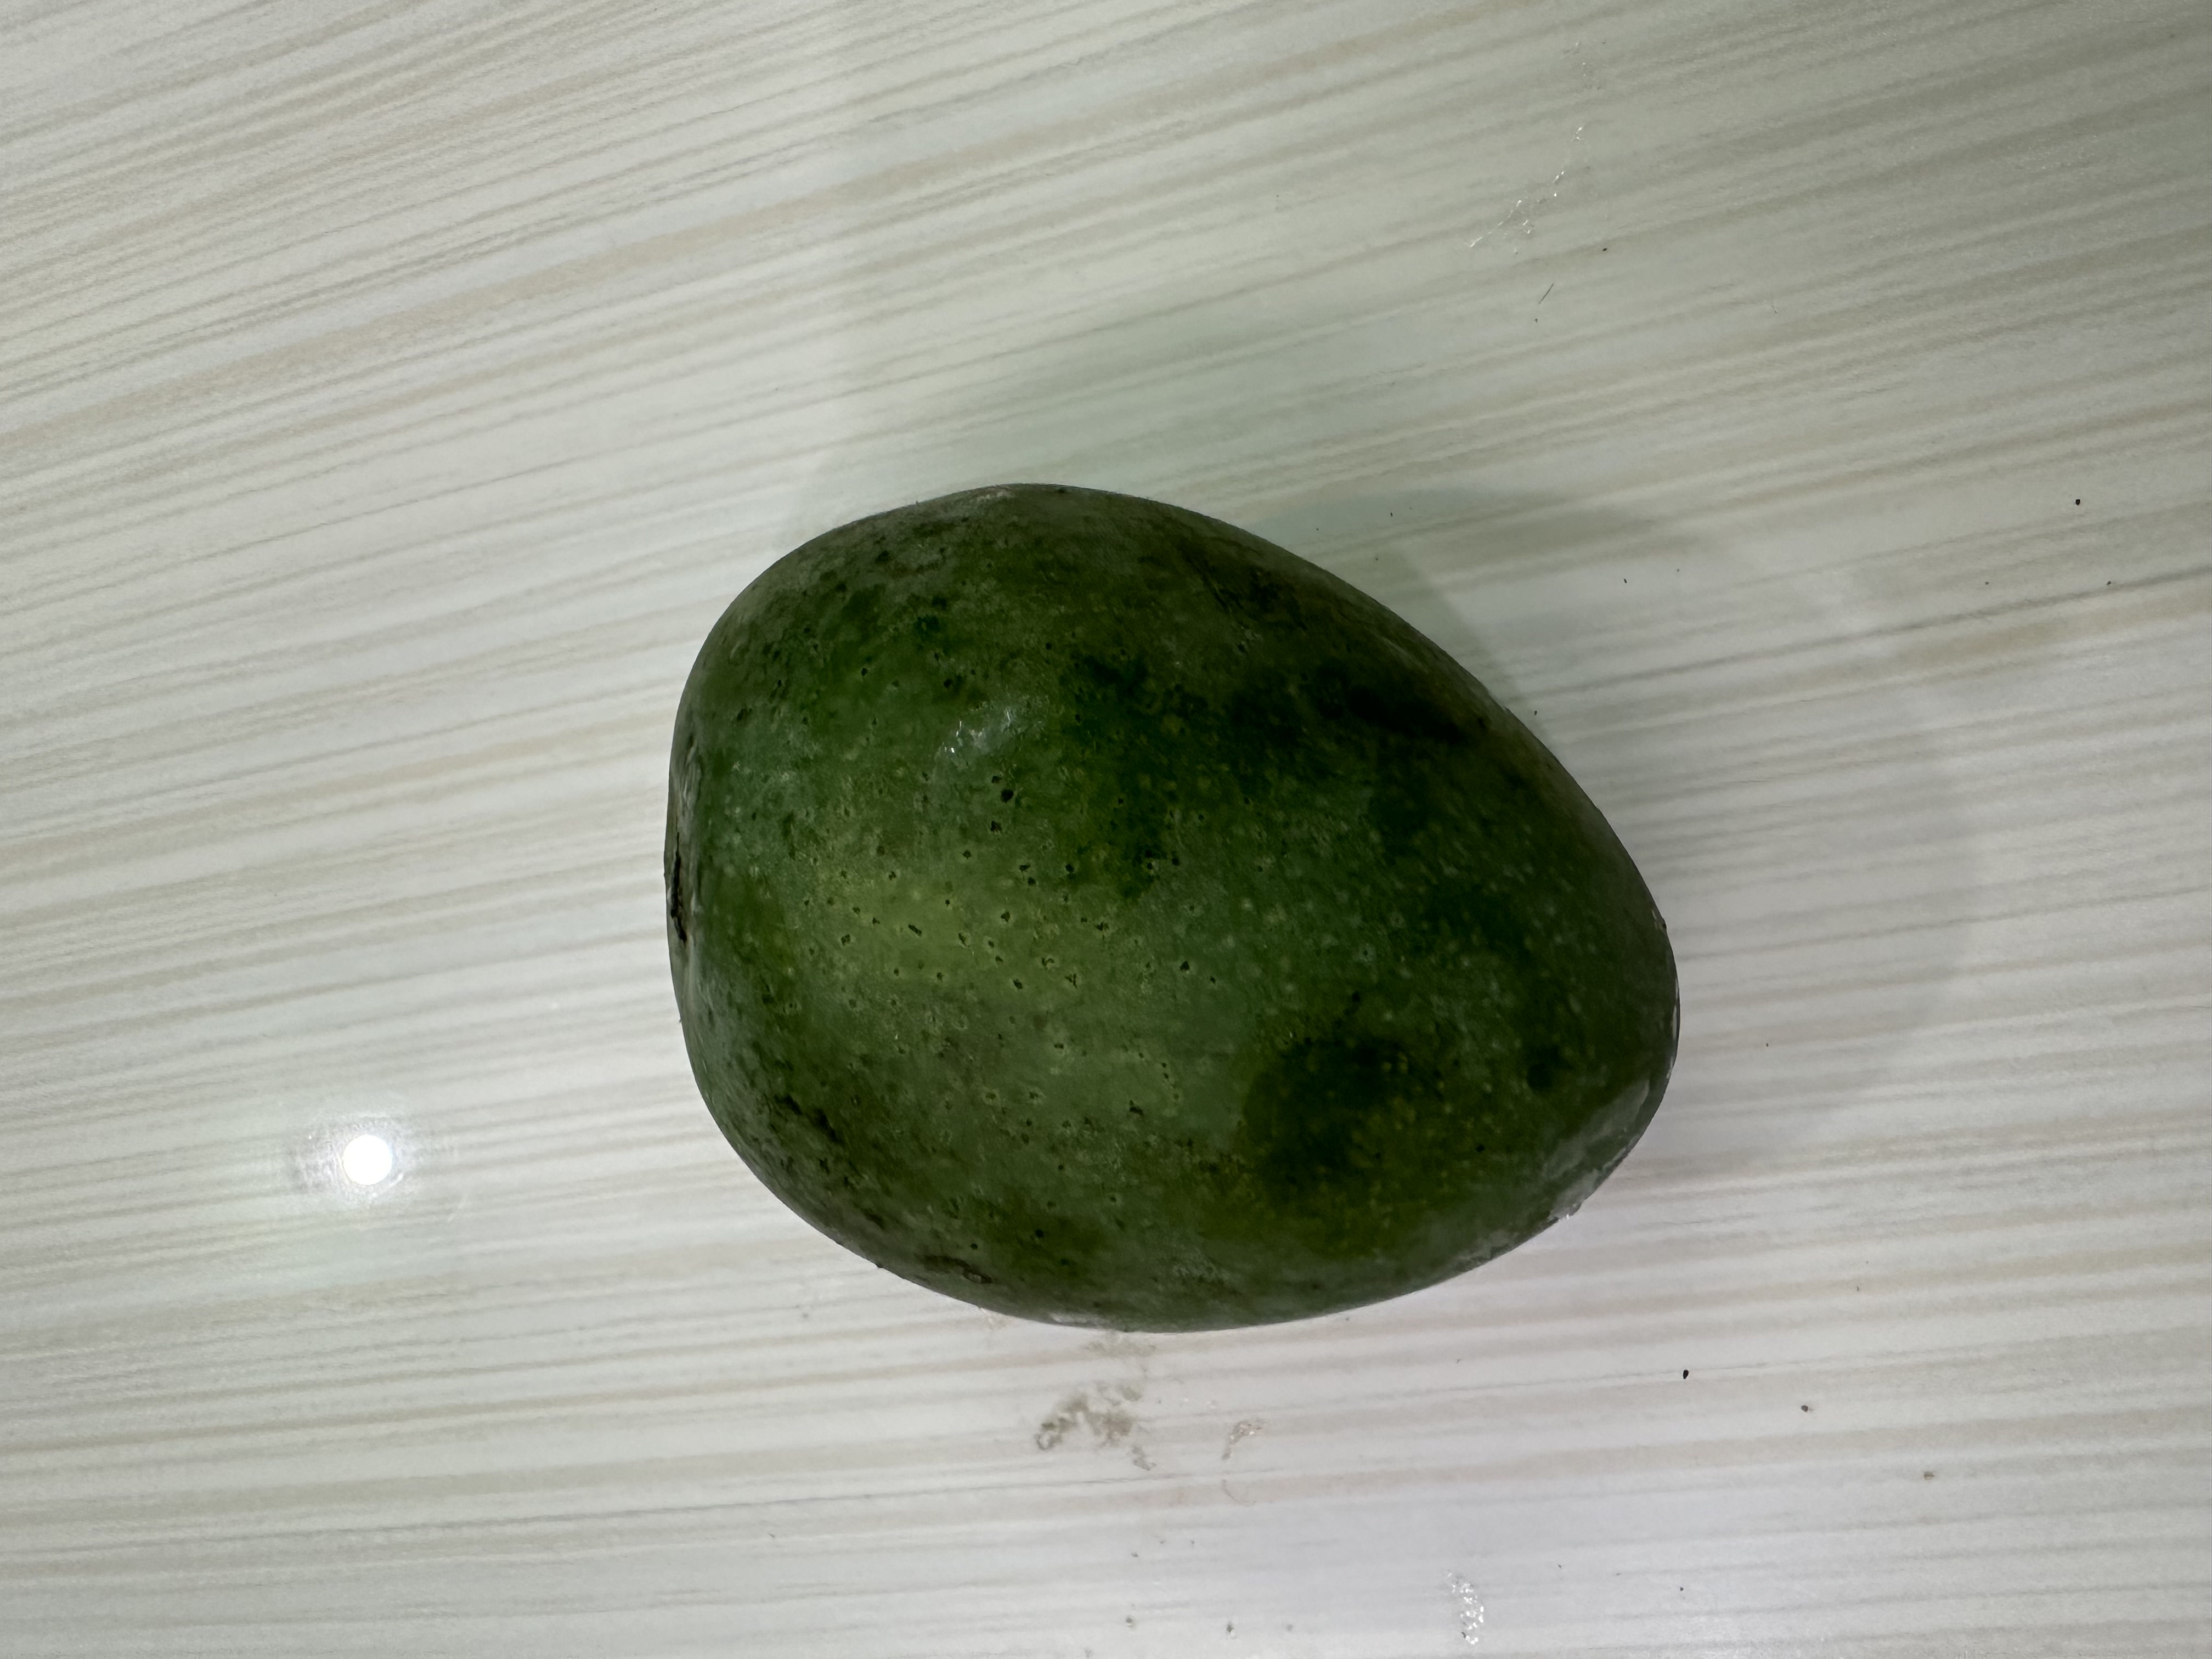
Mango variety: Harivanga